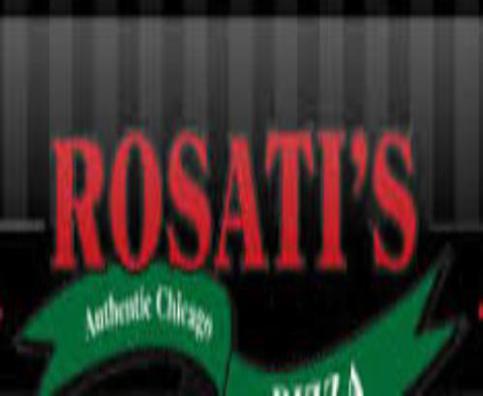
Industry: Food